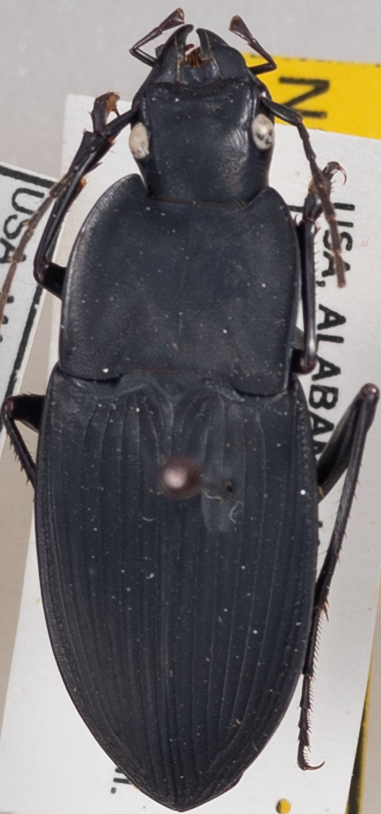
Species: Dicaelus dilatatus dilatatus
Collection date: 2018-07-26
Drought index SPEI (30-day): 2.09
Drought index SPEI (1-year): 1.374
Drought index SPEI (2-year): -0.03